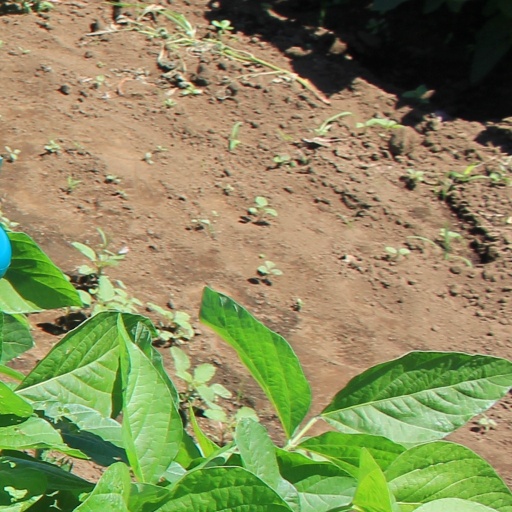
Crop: soybean